Savave

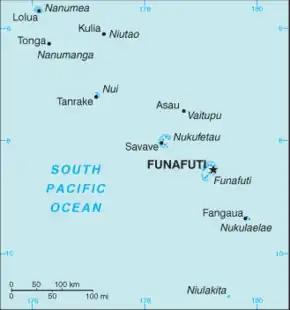
Map of Tuvalu, showing major towns and islands.

Savave is a village and islet of Nukufetau, Tuvalu, which is on the lagoon side of Fale islet. It is also the name of the small village on the island. In the late 19th century, after the coming of the missionaries, the people of Nukufetau lived on Fale islet before shifting to Savave which is on the lagoon side of the Fale settlement.